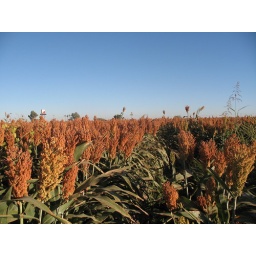
we slept in a field of these beautiful mallow plants on the way to see nora in tucson